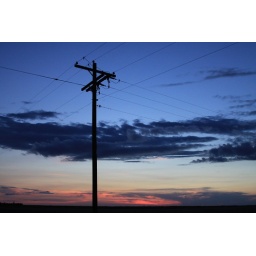
With a telephone pole in silhouette.